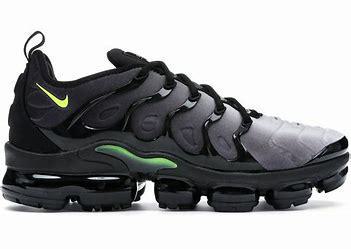
Brand: Nike
Model: Air Vapormax Plus